Sustainable implant

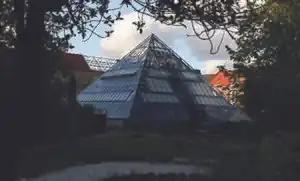
Wastewater purification pyramid in Kolding, Denmark.

As part of an urban renewal project in 1995, the City of Kolding constructed an impressive decentralized wastewater cleansing operation and glass pyramid within a city block in downtown Kolding. It is an older pilot project, so the long term consequences can be seen.